Flag

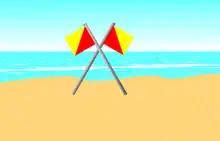
Closed swimming area

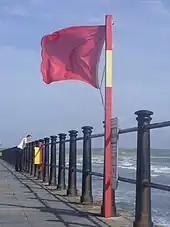
Red flag at a beach in Ireland, indicating that the water is not safe for swimming

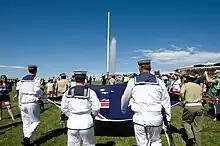
Flag of Australia at a flag-hoisting ceremony on Australian Citizenship Day 2011

In Australia, Canada, New Zealand, the Philippines, Ireland and the United Kingdom, a pair of red-yellow flags is used to mark the limits of the bathing area on a beach, usually guarded by surf lifesavers. If the beach is closed, the poles of the flags are crossed. The flags are coloured with a red triangle and a yellow triangle making a rectangular flag, or a red rectangle over a yellow rectangle. On many Australian beaches there is a slight variation with beach condition signalling. A red flag signifies a closed beach (in the UK also other dangers), yellow signifies strong current or difficult swimming conditions, and green represents a beach safe for general swimming. In Ireland, a red and yellow flag indicates that it is safe to swim; a red flag that it is unsafe; and no flag indicates that there are no lifeguards on duty. Blue flags may also be used away from the yellow-red lifesaver area to designate a zone for surfboarding and other small, non-motorised watercraft.